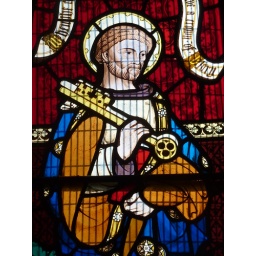
Detail from 1859 window by Clayton &amp;amp; Bell in the church of St Mary the Virgin, Kelvedon, Essex.